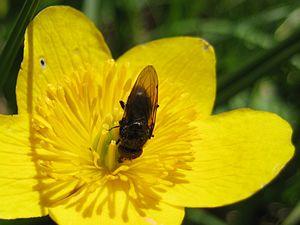
Populage des marais, Syrphidae